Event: Nepal Earthquake
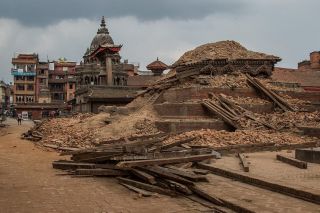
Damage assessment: damage